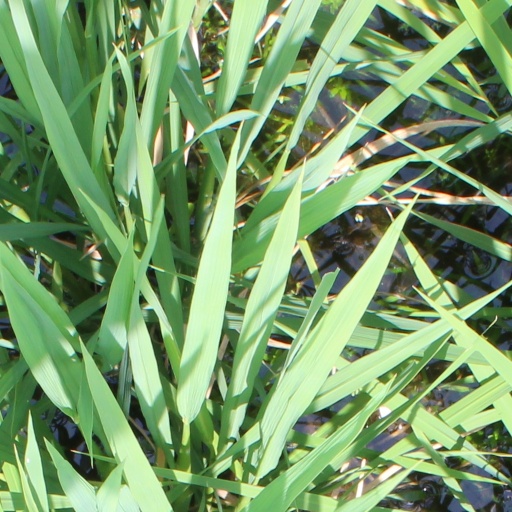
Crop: rice